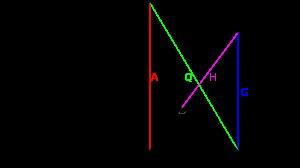
La moyenne harmonique H de nombres réels strictement positifs a₁, ..., aₙ est définie par :
En mathématiques, les moyennes généralisées sont une famille de fonctions permettant de caractériser un ensemble de nombres, comptant parmi elles les cas particuliers des moyennes arithmétique, géométrique et harmonique. On peut également parler de moyenne puissance, de moyenne d'ordre p ou de moyenne de Hölder, d'après Otto Hölder.